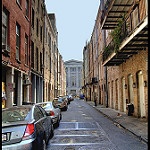
Label: street